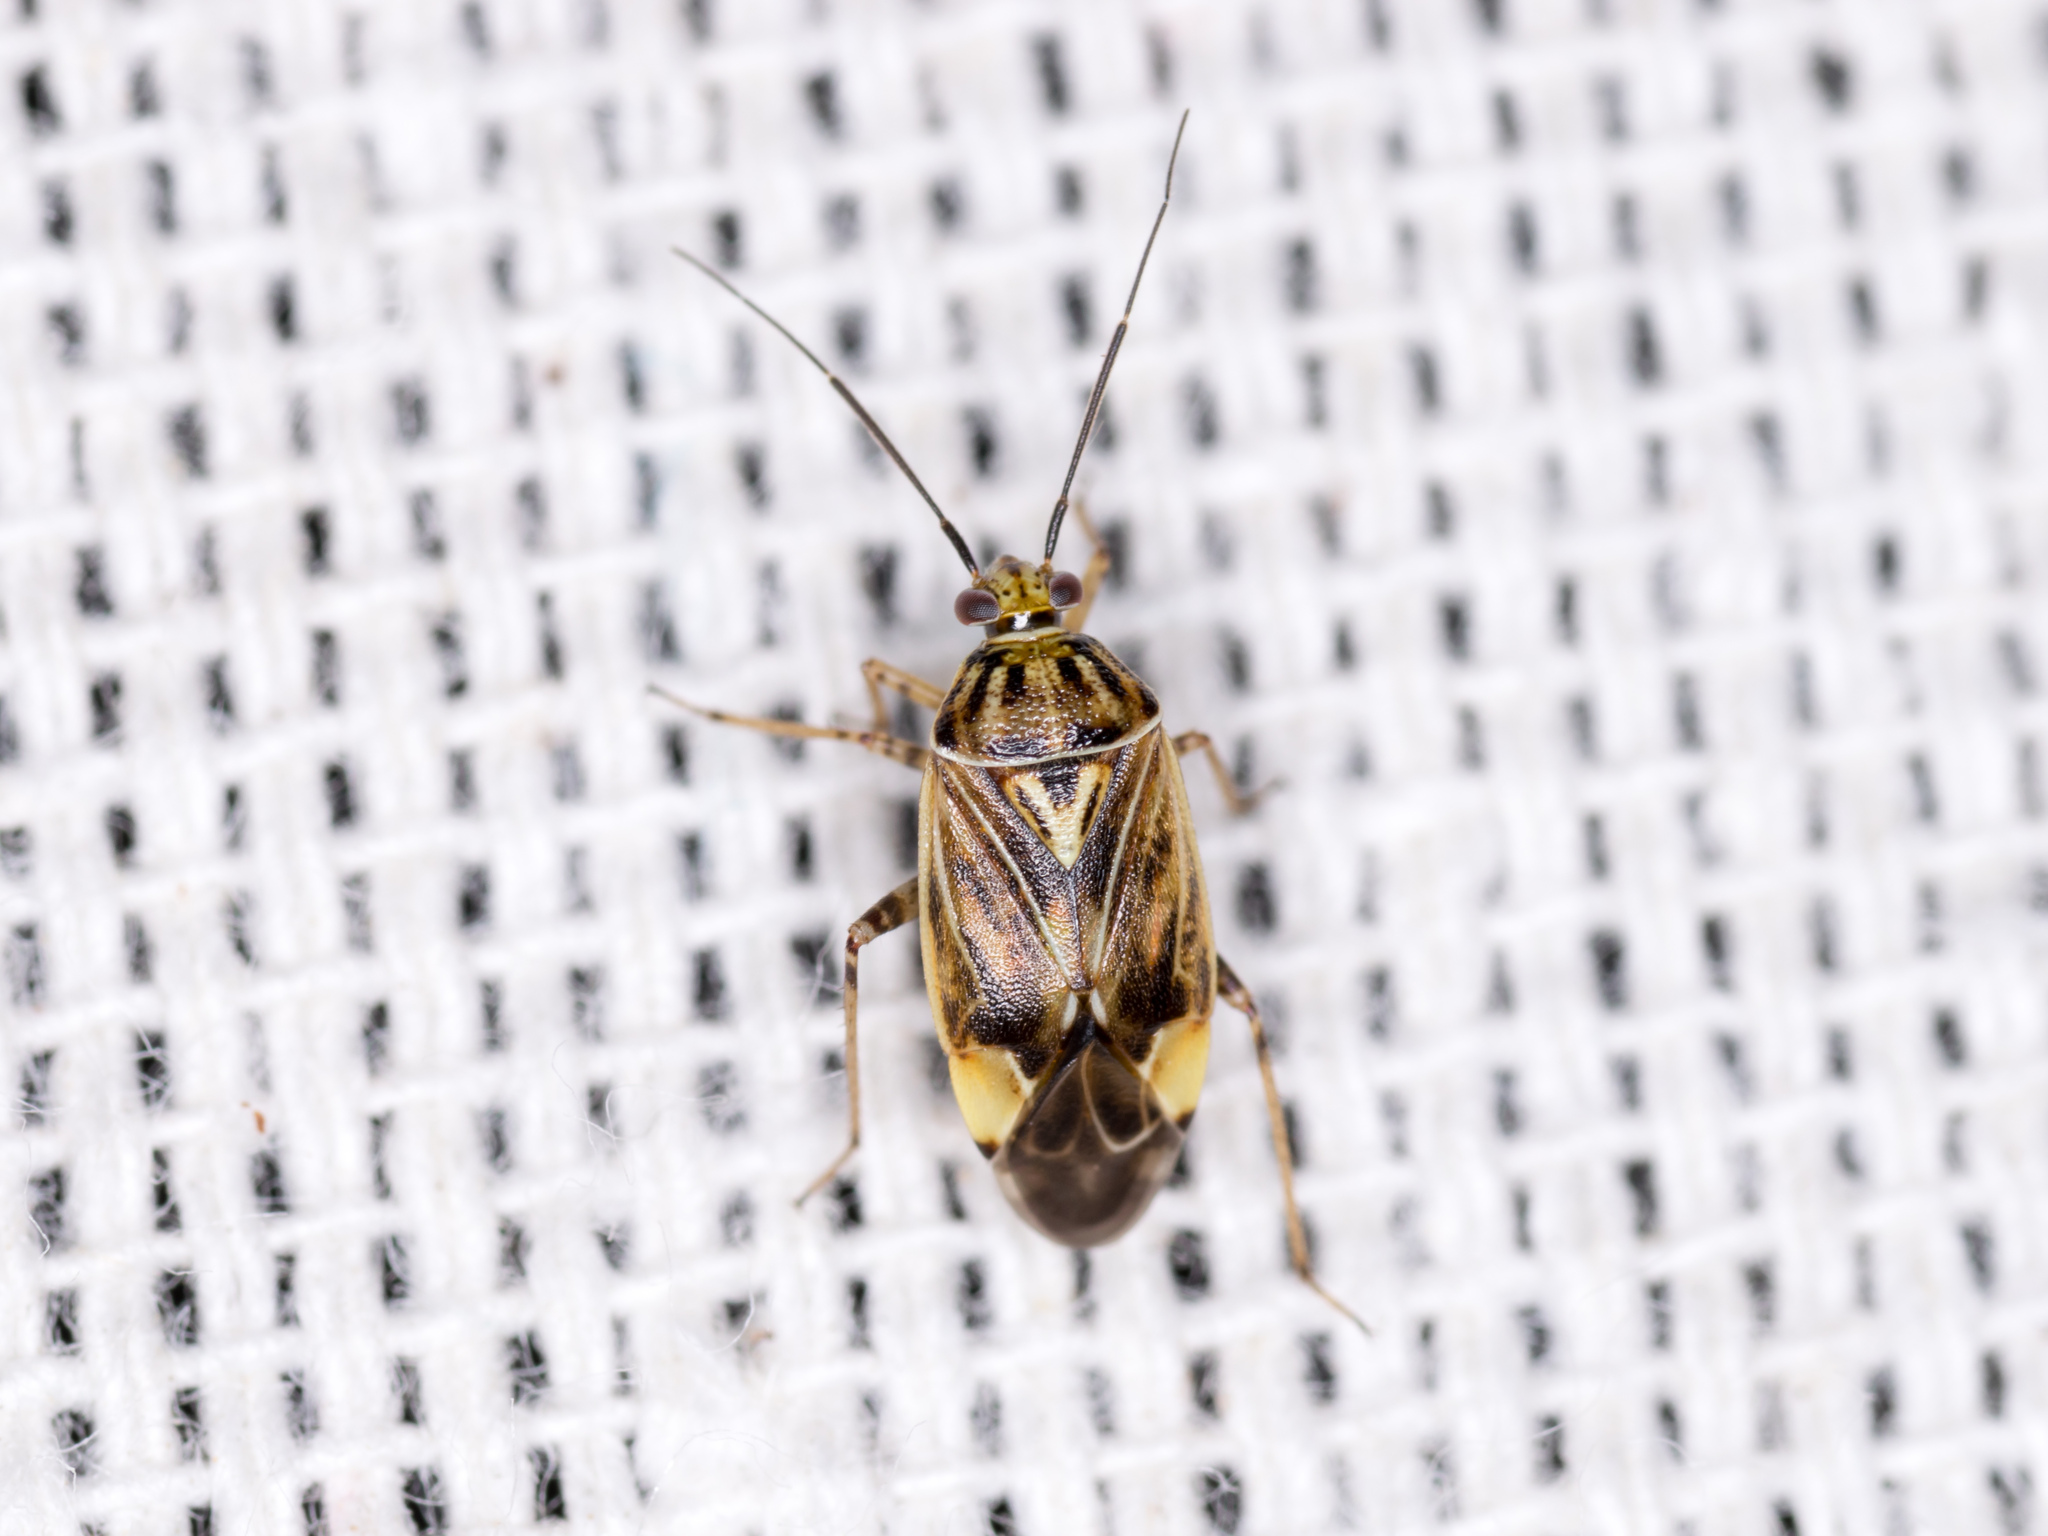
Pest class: lygus_bug